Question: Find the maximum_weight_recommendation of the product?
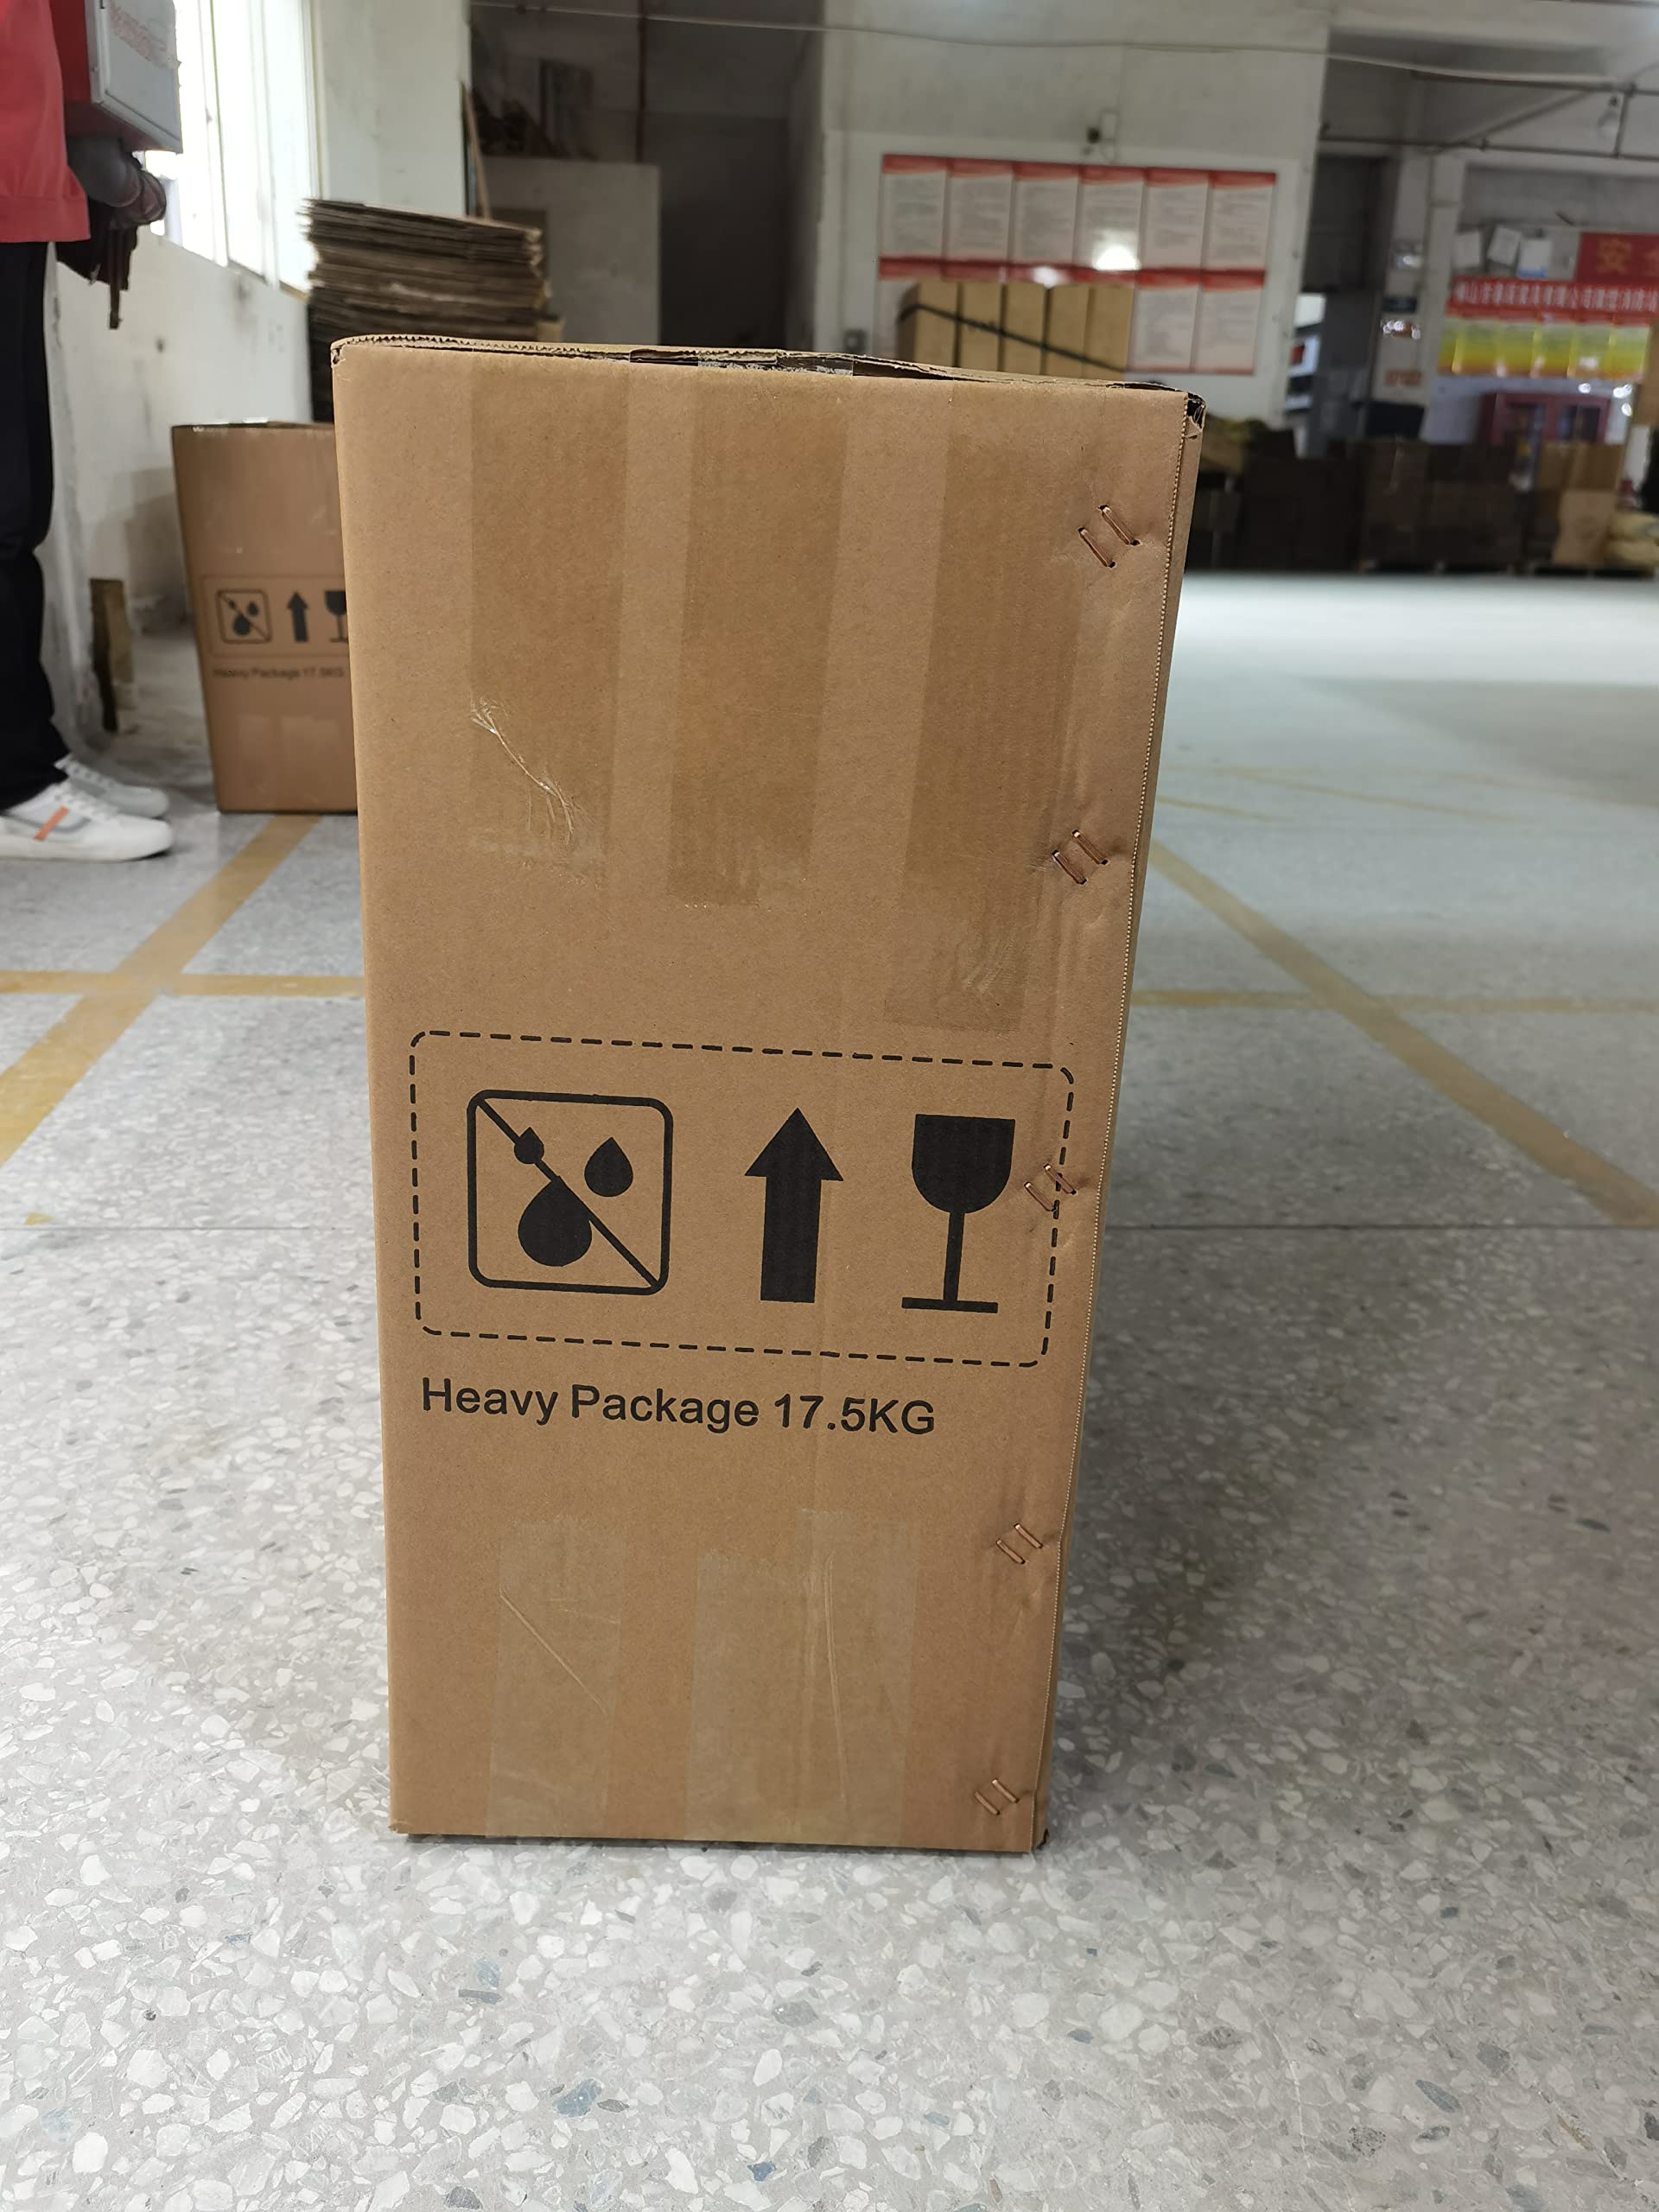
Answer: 17.5 kilogram